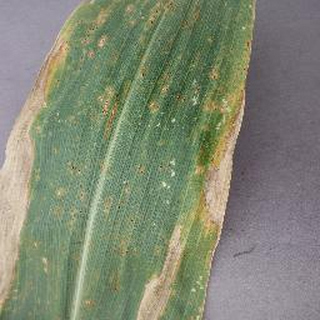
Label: corn_northern_leaf_blight